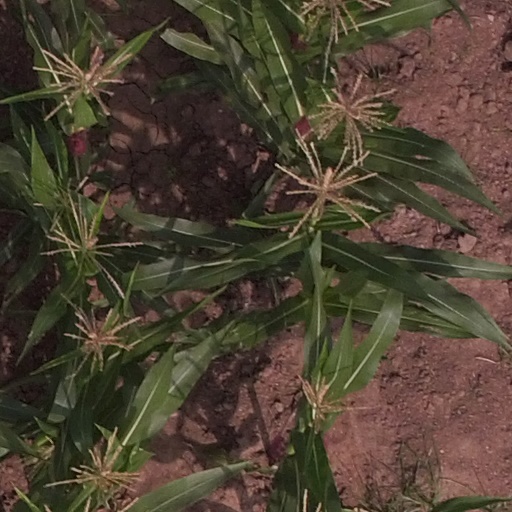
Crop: maize; corn